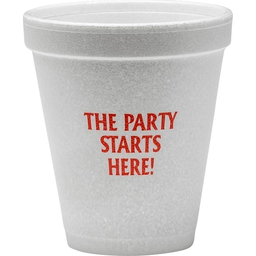
Label: paper